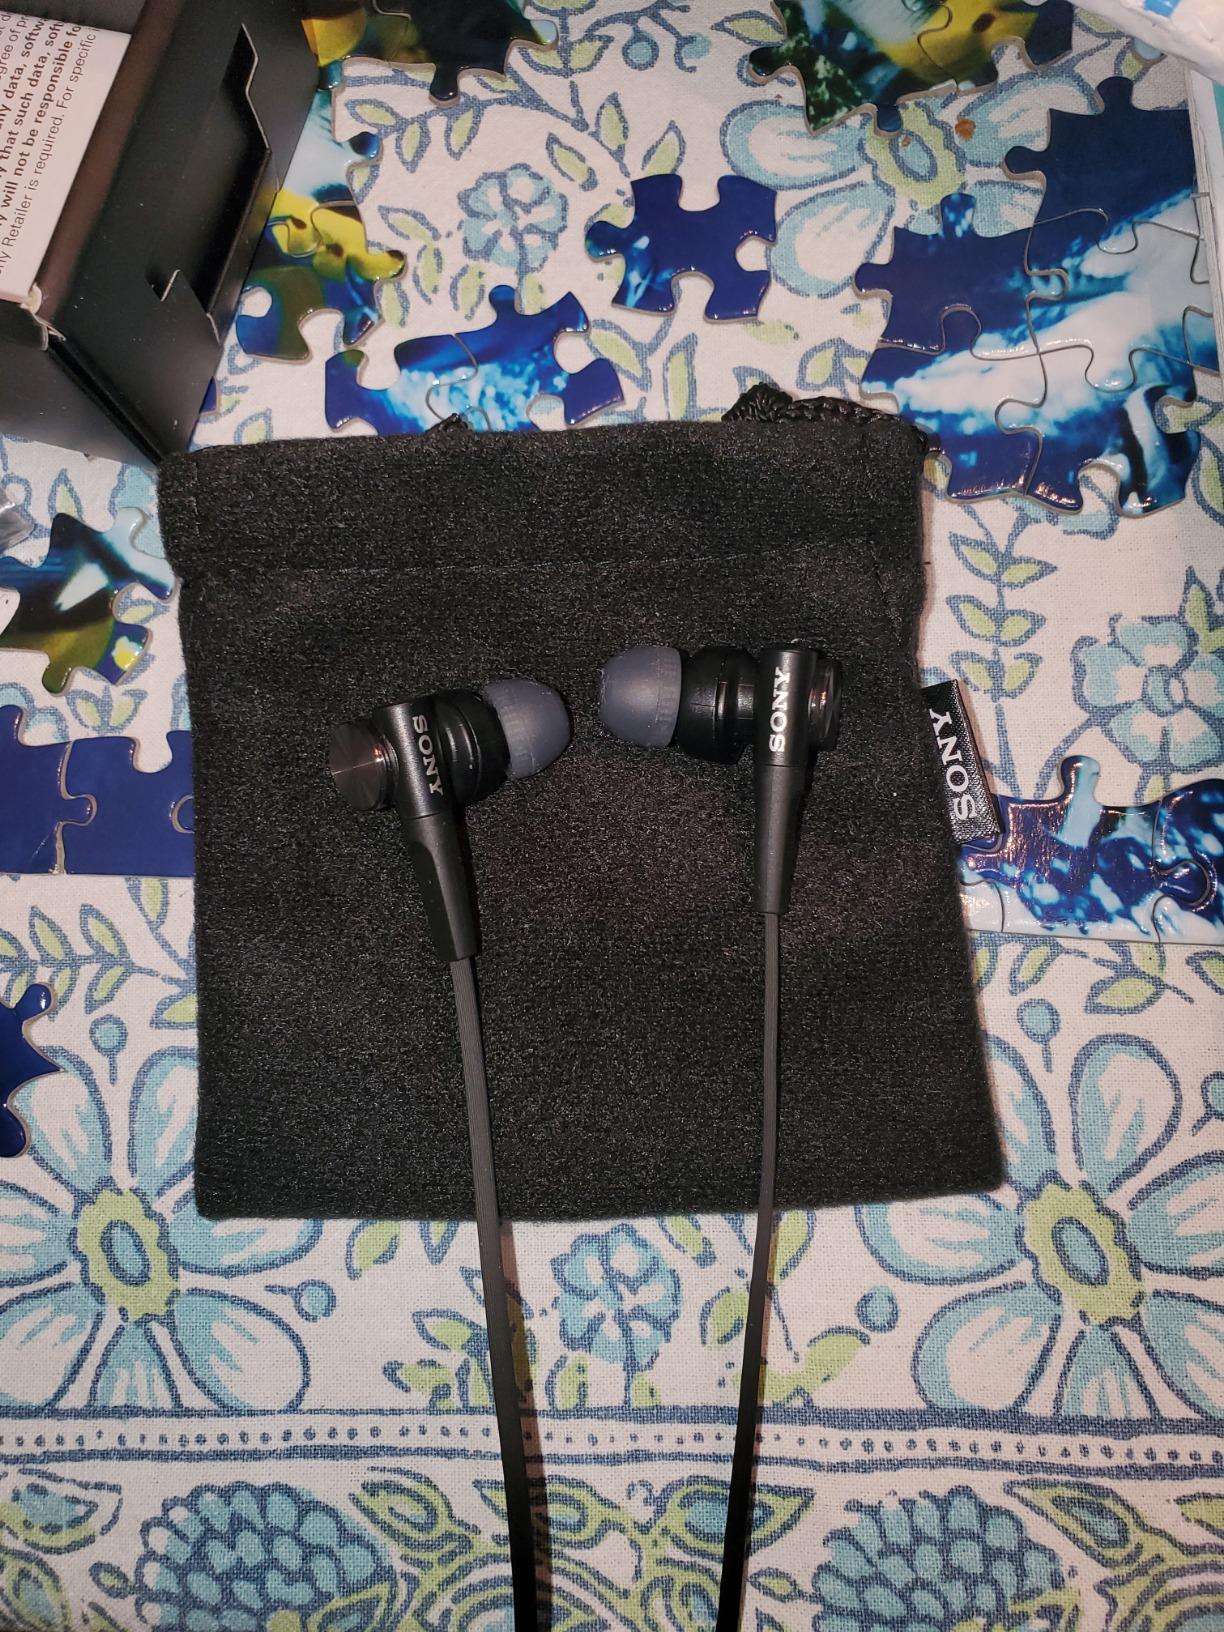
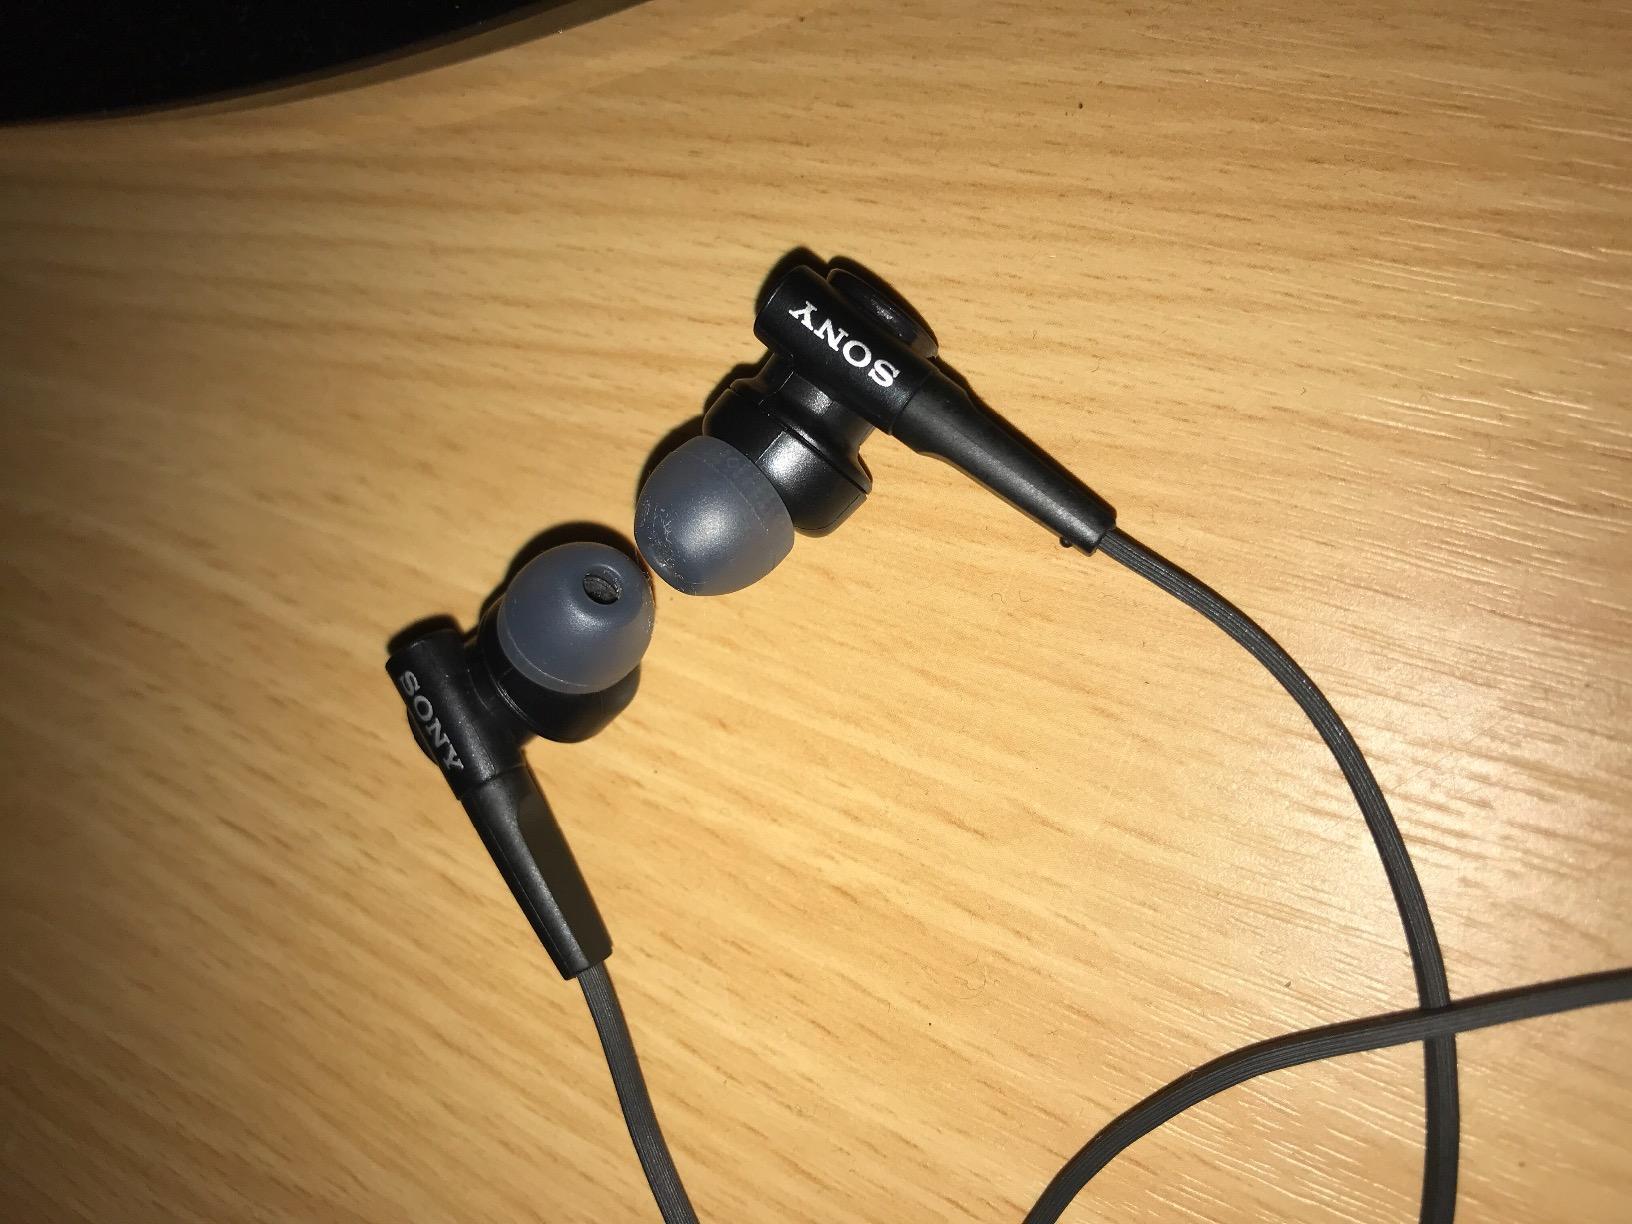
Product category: headphones
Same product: yes